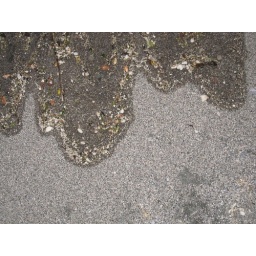
lake water washing over isthmus toward river